Khlong Phadung Krung Kasem boat service

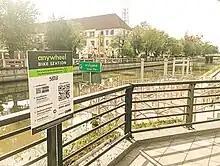
Yot Se Pier

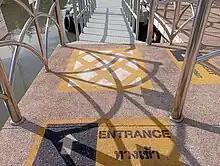
Wheelchair Access

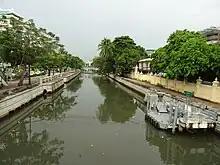
Ministry of Energy Pier in 2018

The boat service operates only during peak hours on weekdays between 06:00–09:00 and 16:00–19:30 at 20-minute intervals and between 08:00-19:00 at 1-hour intervals on weekends.